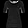
Label: T - shirt / top